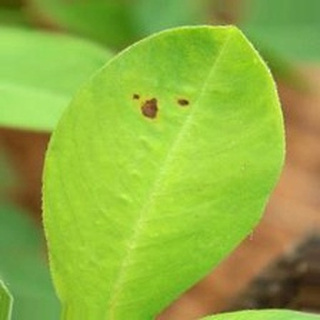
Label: groundnut_early_leaf_spot